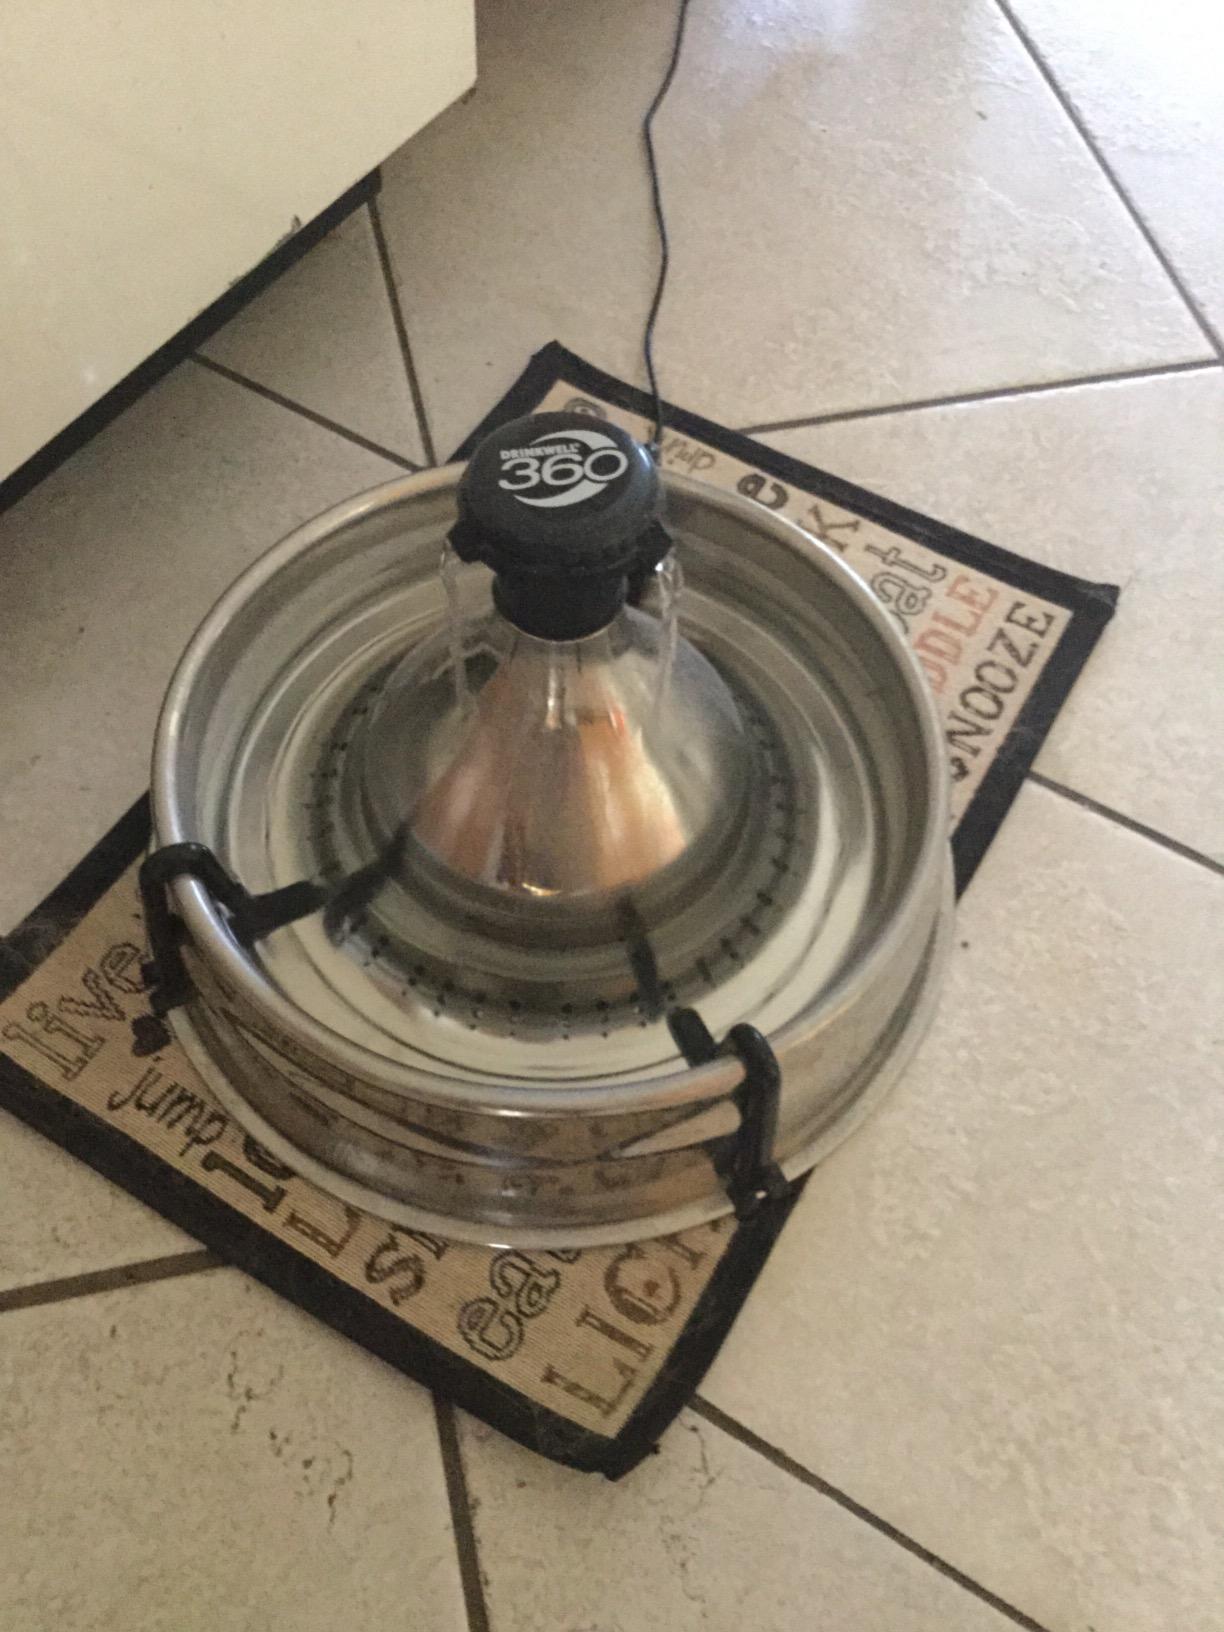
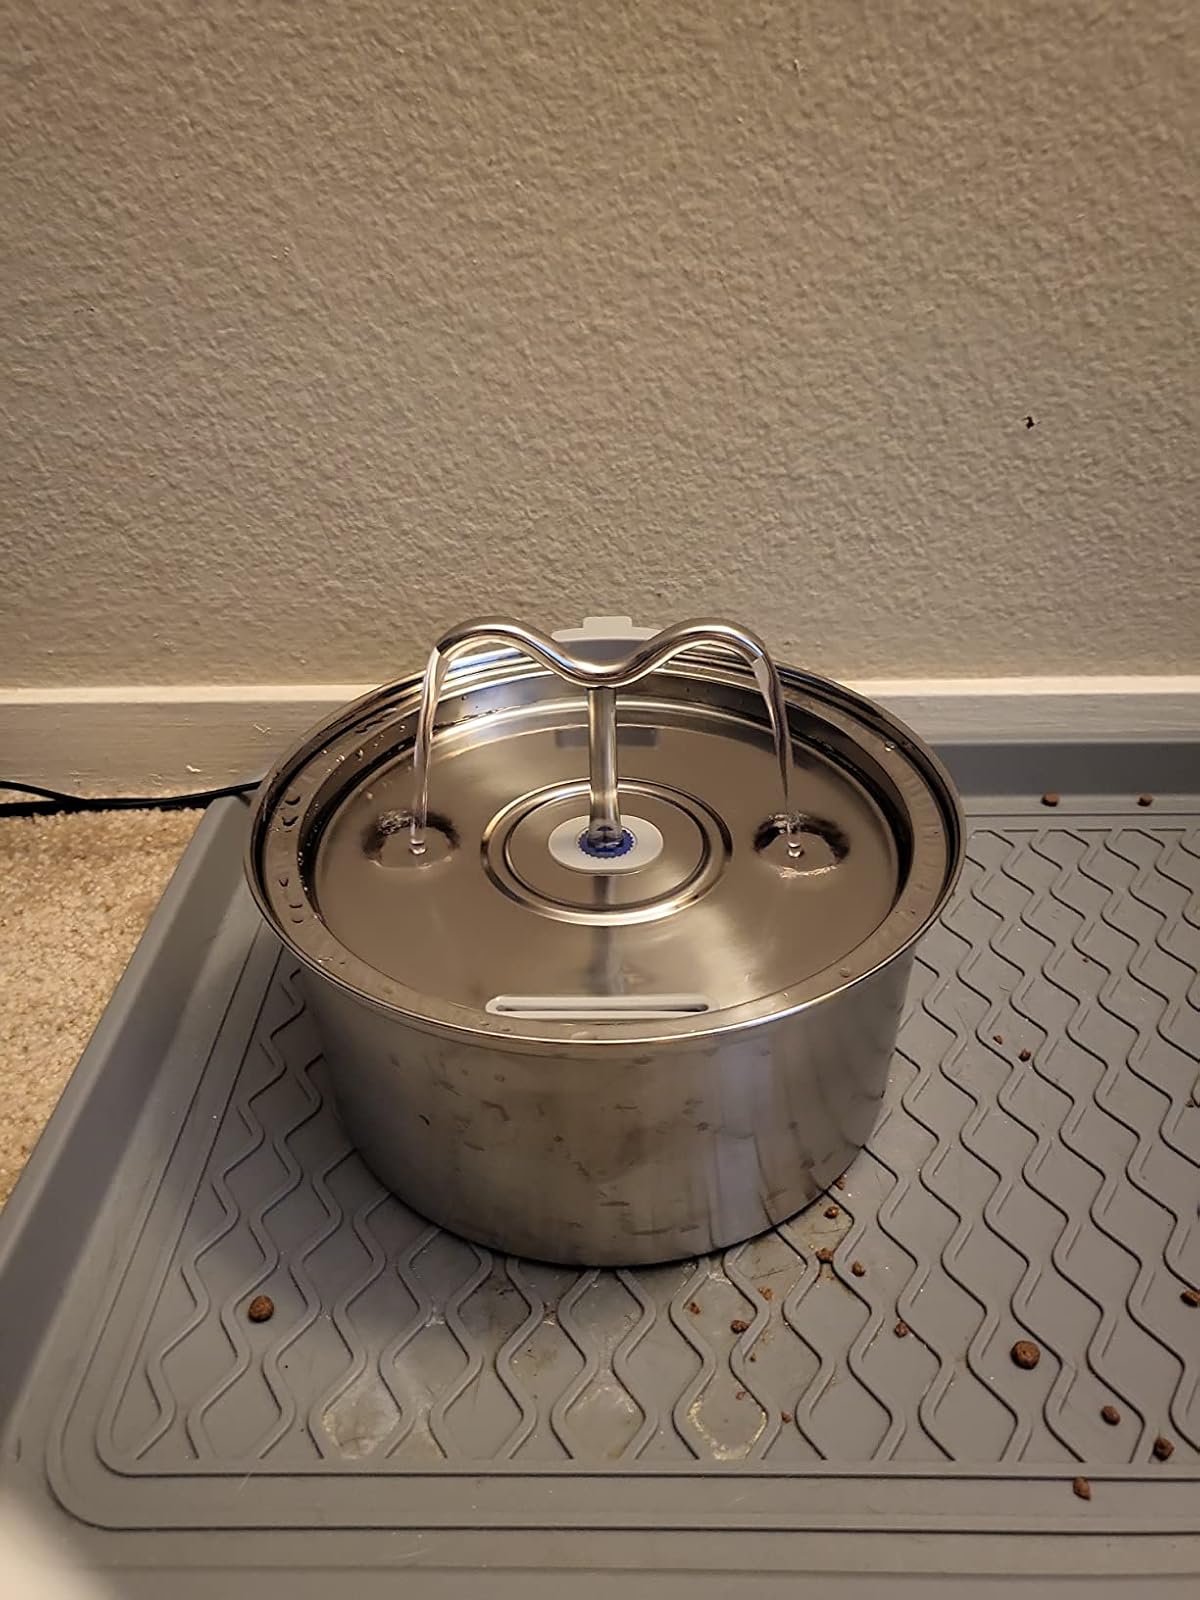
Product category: items_bowl
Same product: no